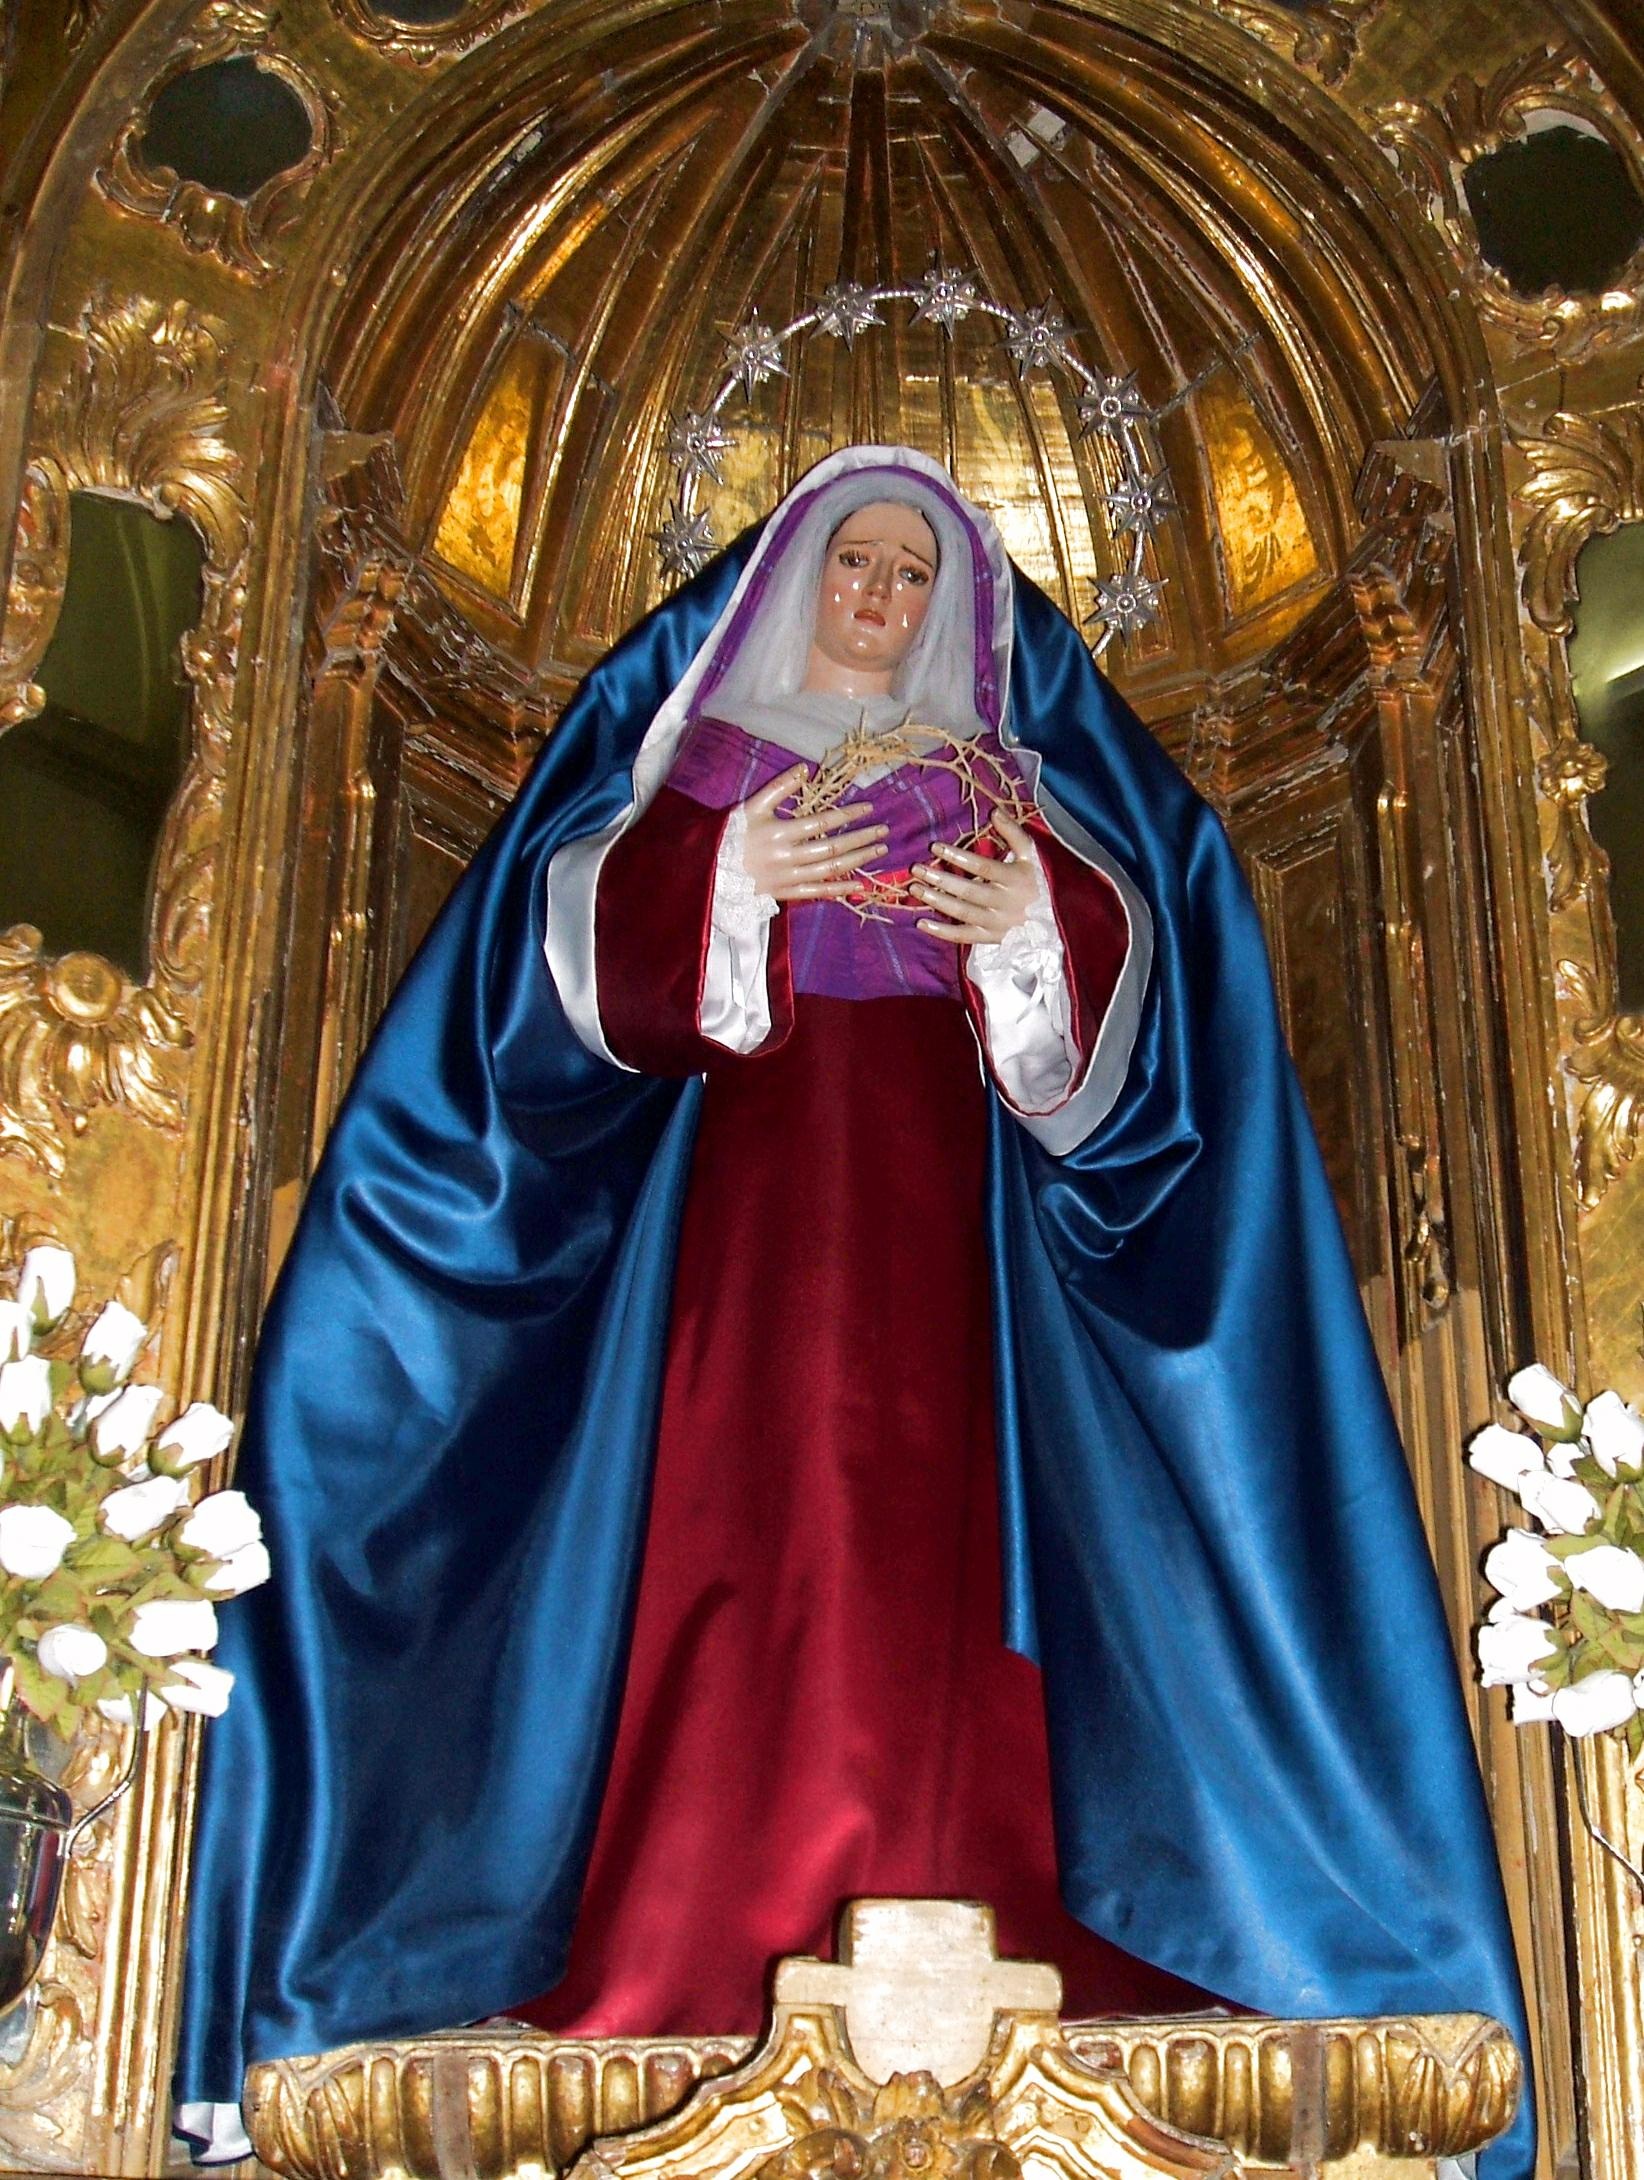
statue, sculpture, spain, altar, maria, andalusia, virgin, patriarch, baeza, iglesia de la pur sima